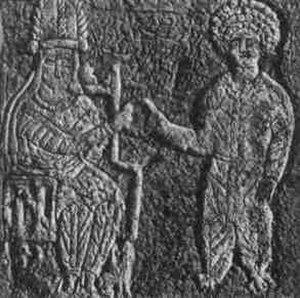
La Parthie est une région historique située au nord-est du plateau iranien, ancienne satrapie de l'Empire des Achéménides et berceau de l'Empire parthe qui domine le plateau iranien et par intermittence la Mésopotamie entre 190 av. J.-C. et 224 ap. J.-C.